East Suffolk Complex

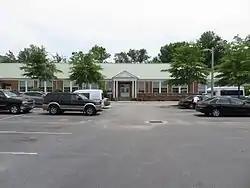
Former high school

East Suffolk Complex is a historic school complex for African-American students located at Suffolk, Virginia. The complex consists of the East Suffolk Elementary School (1926–1927), East Suffolk High School (1938–1939), and the Gymnasium building (1951).